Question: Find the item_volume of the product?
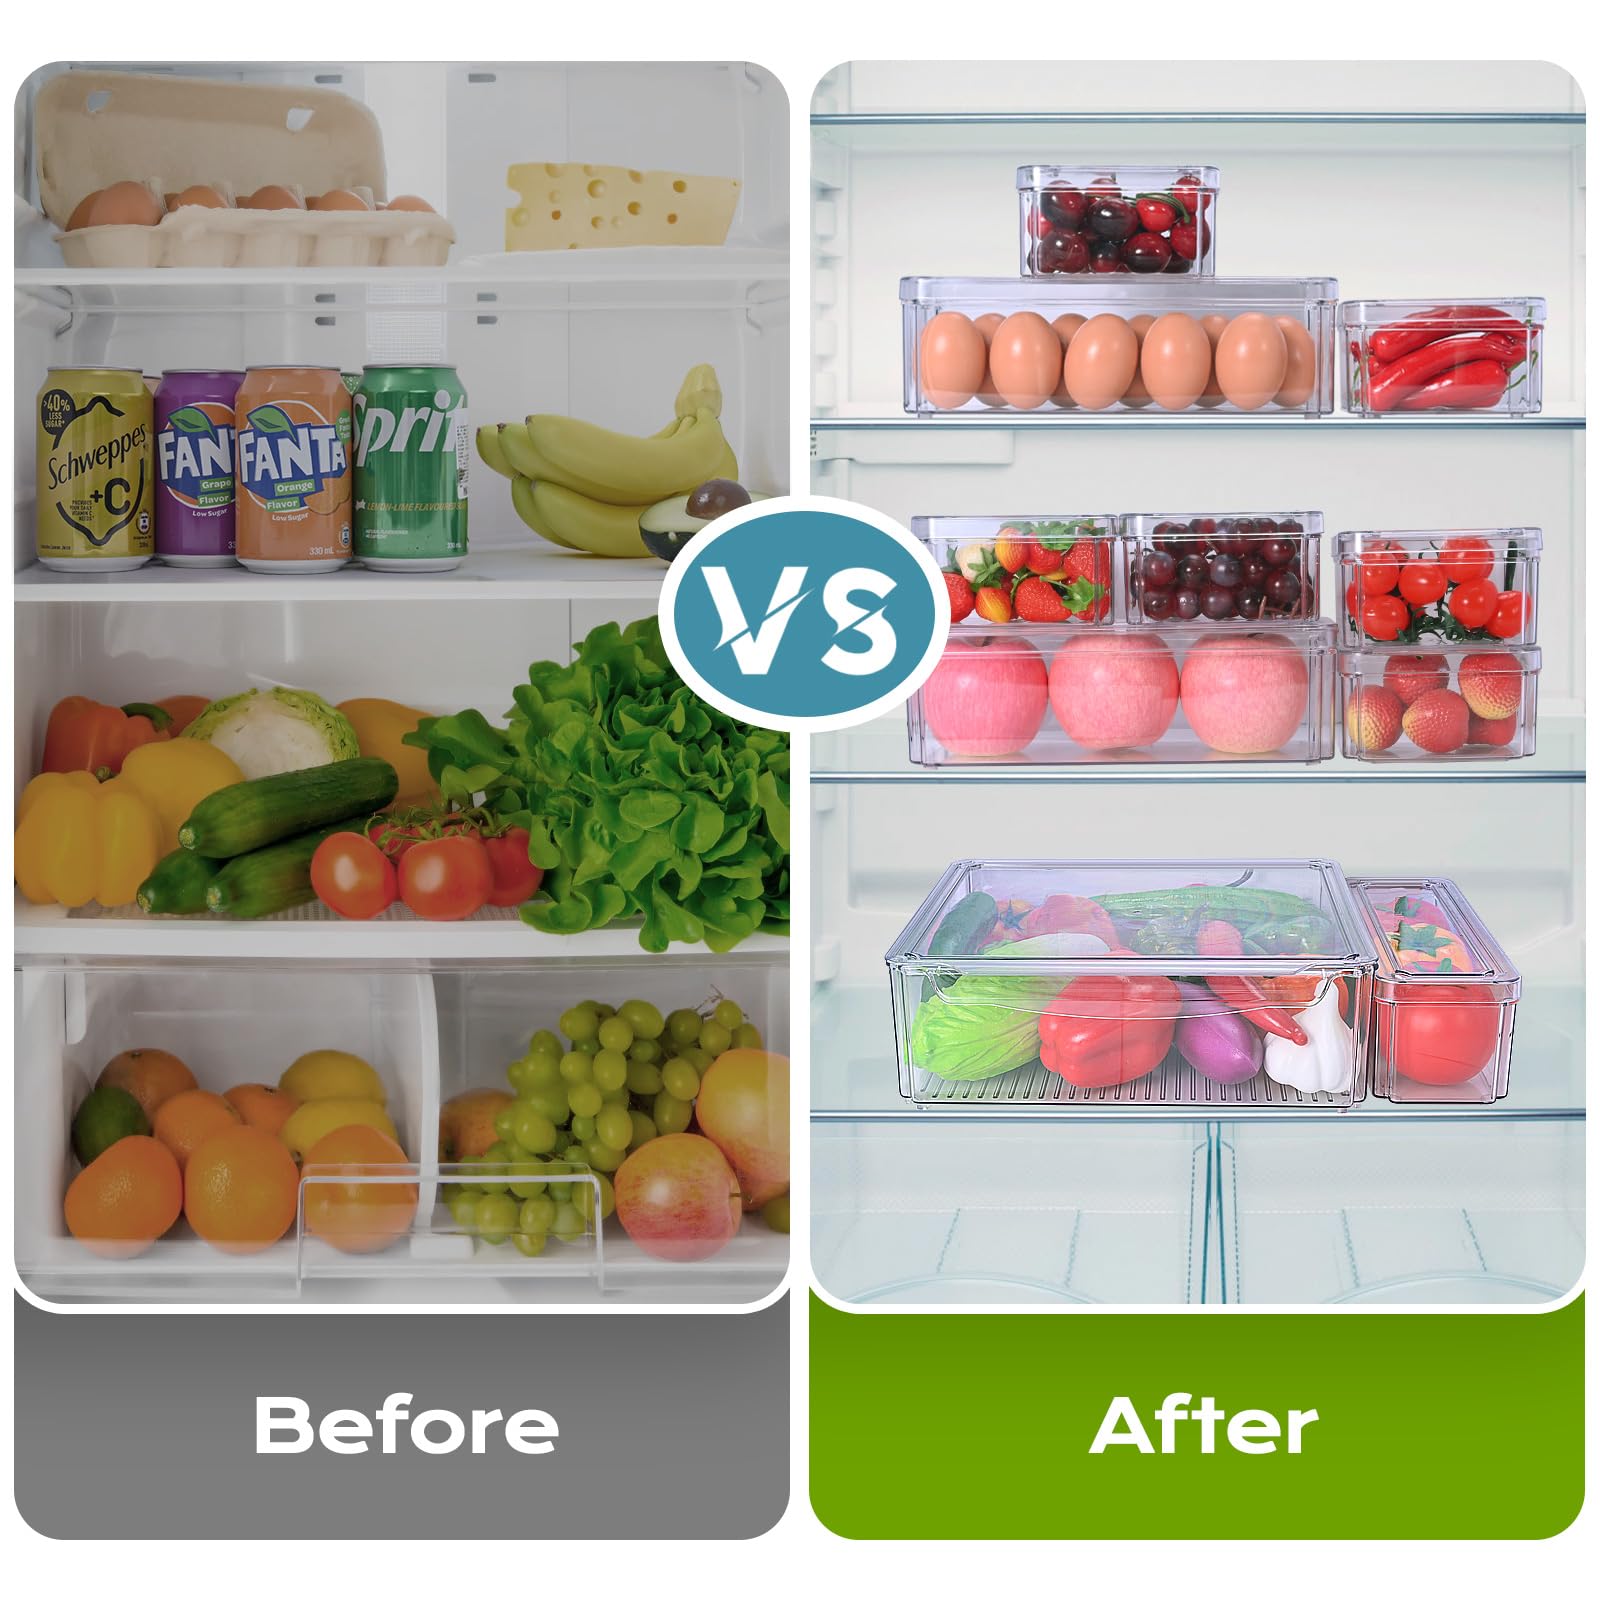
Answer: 330.0 millilitre